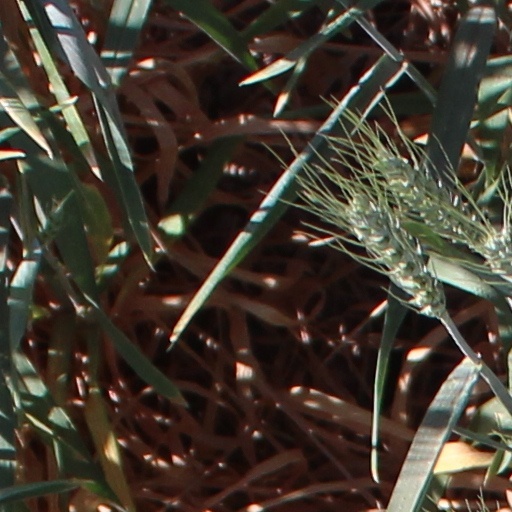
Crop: wheat